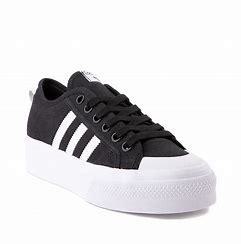
Brand: Adidas
Model: Nizza Platform